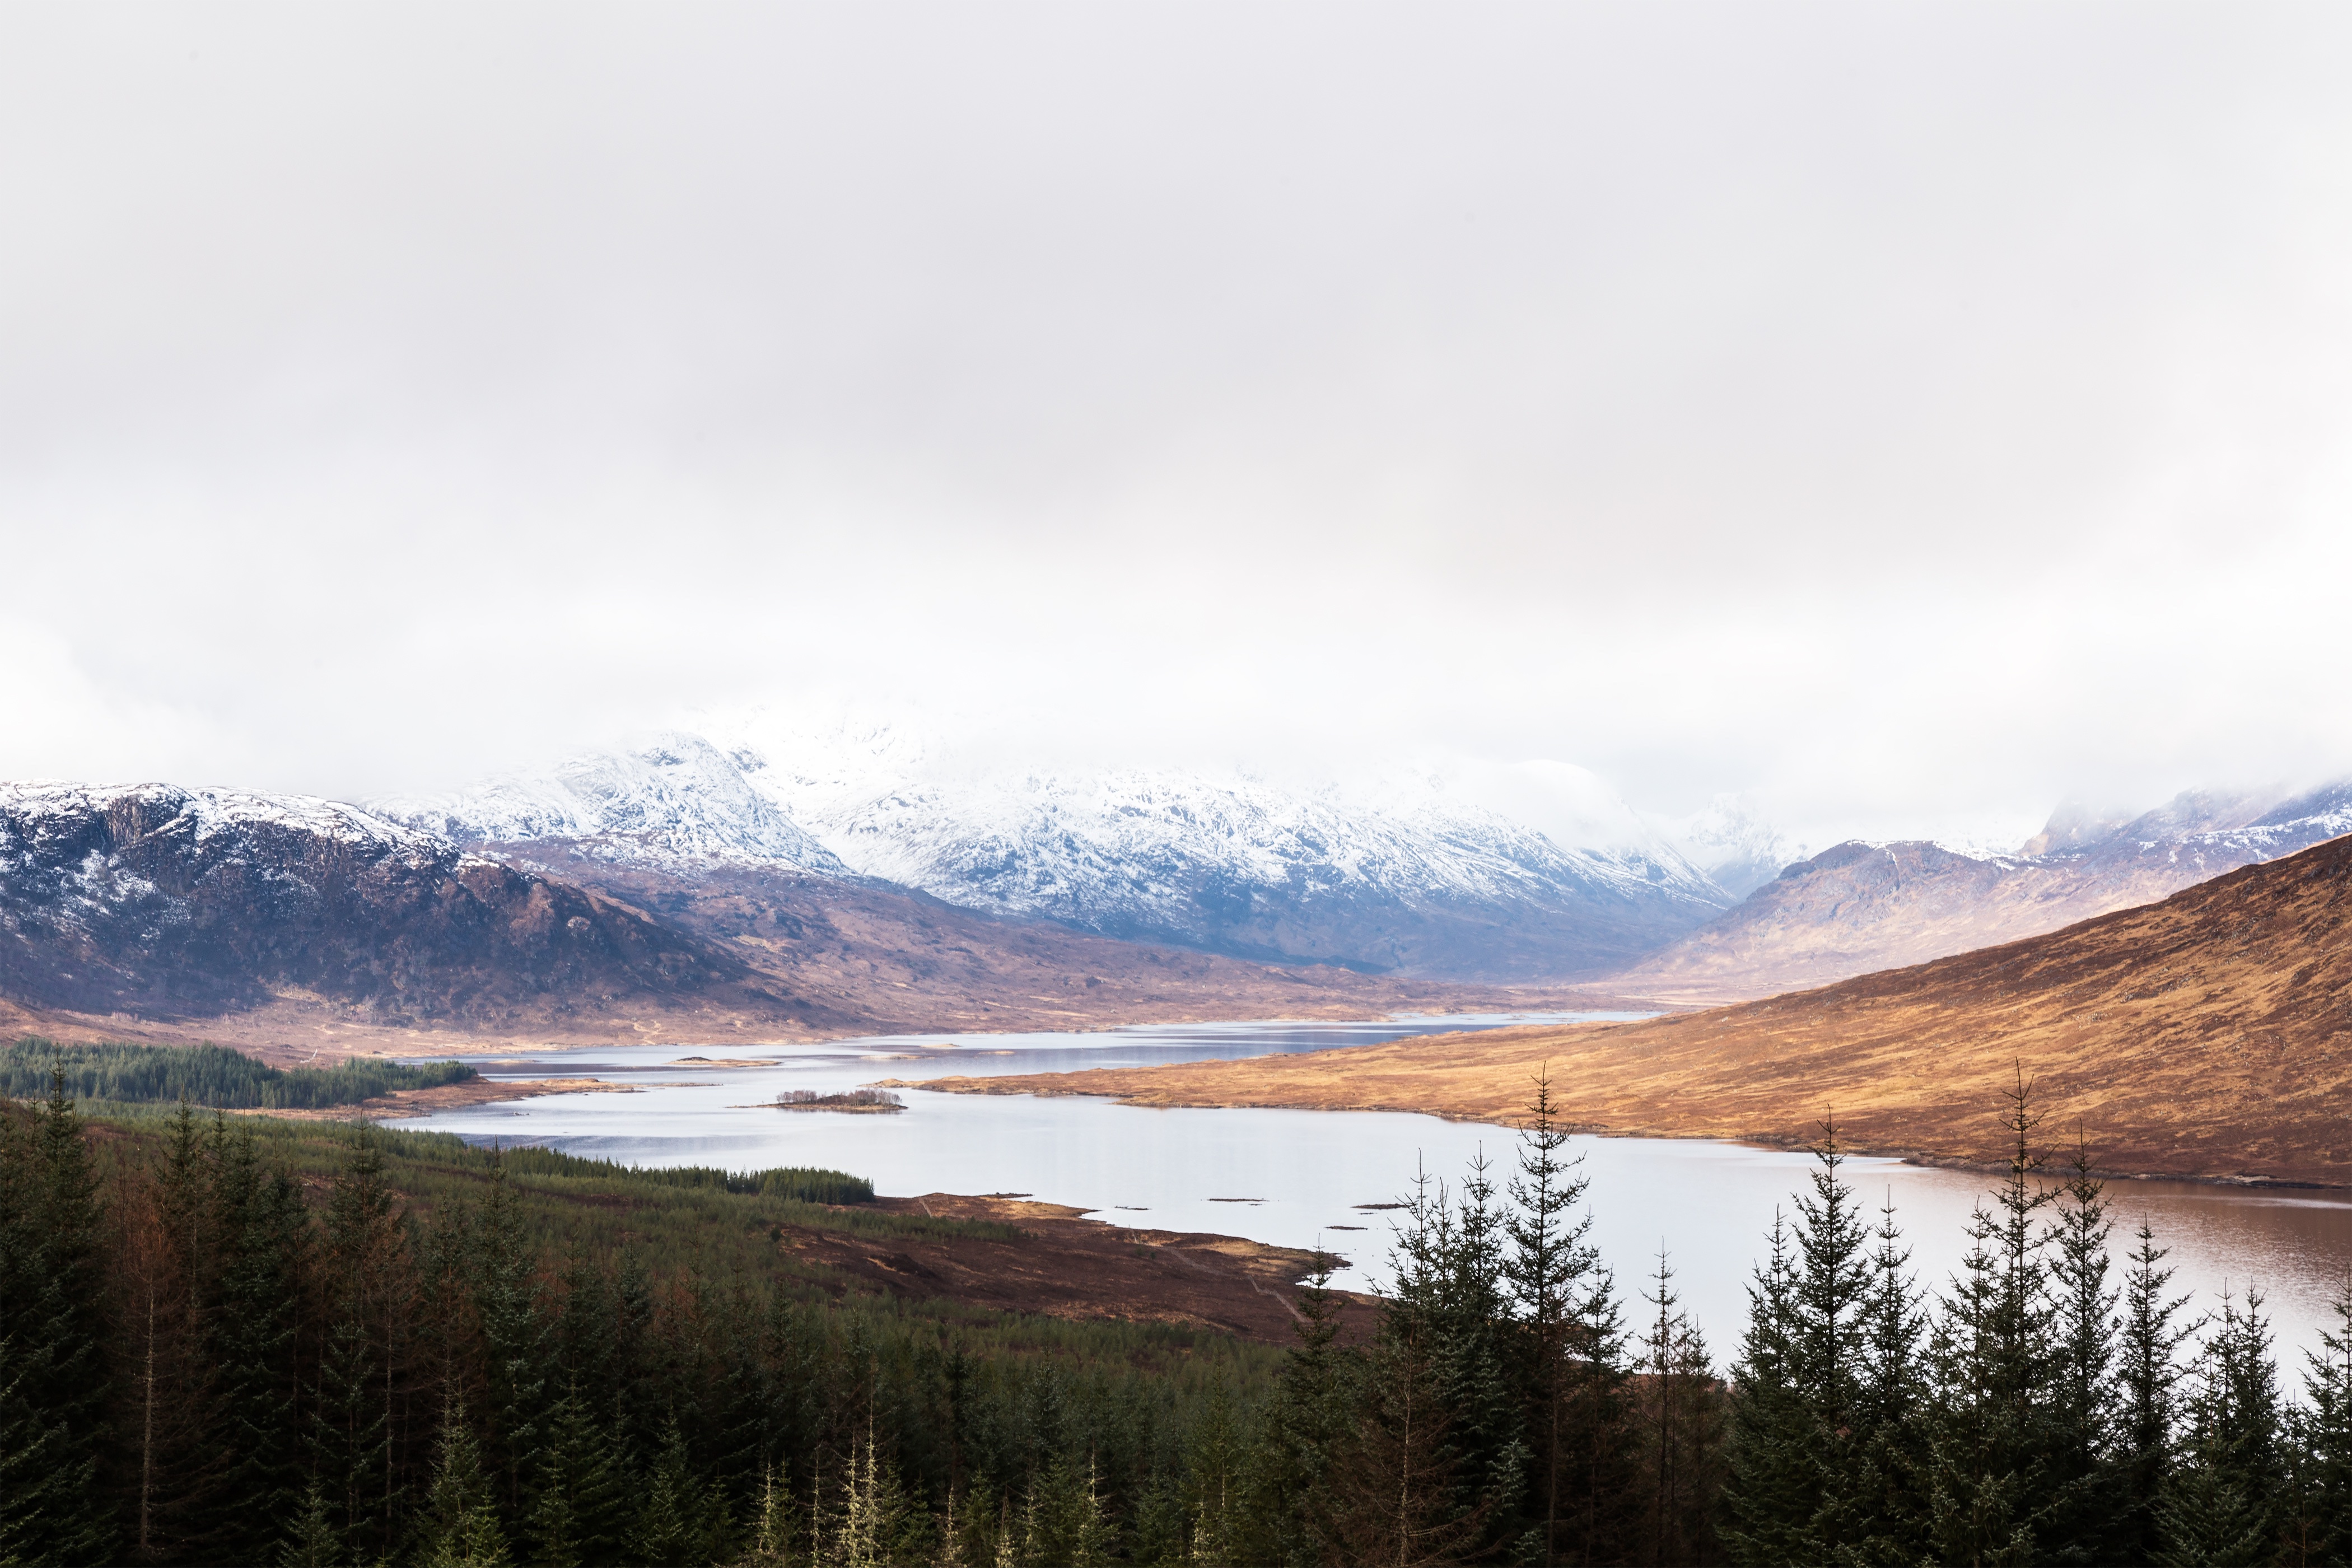
landscape, nature, wilderness, mountain, snow, cloud, mist, morning, hill, lake, valley, mountain range, reflection, weather, fjord, reservoir, highland, ridge, plateau, fell, loch, landform, geographical feature, atmospheric phenomenon, mountainous landforms